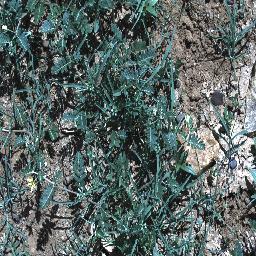
Label: negative